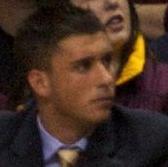
Age: 22